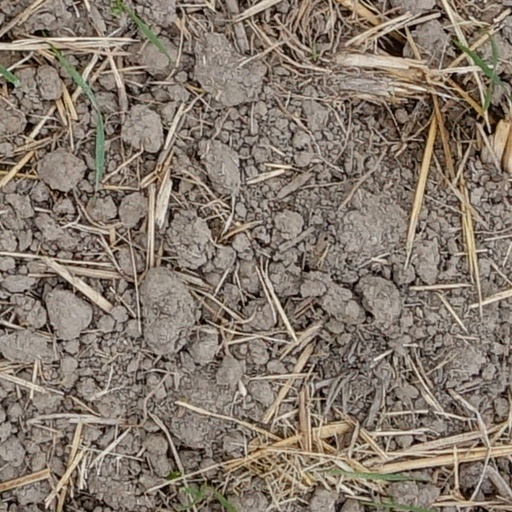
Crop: wheat